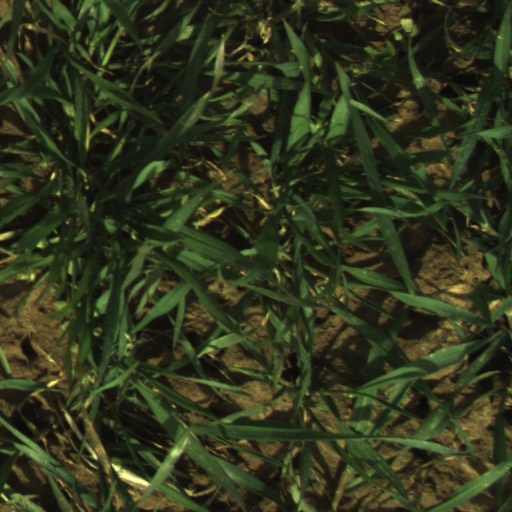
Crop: wheat